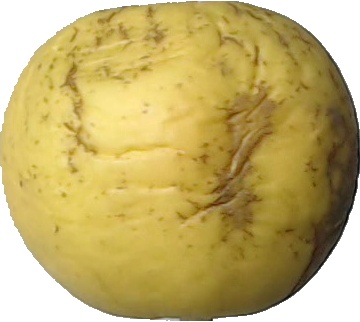
Label: apple_golden_1